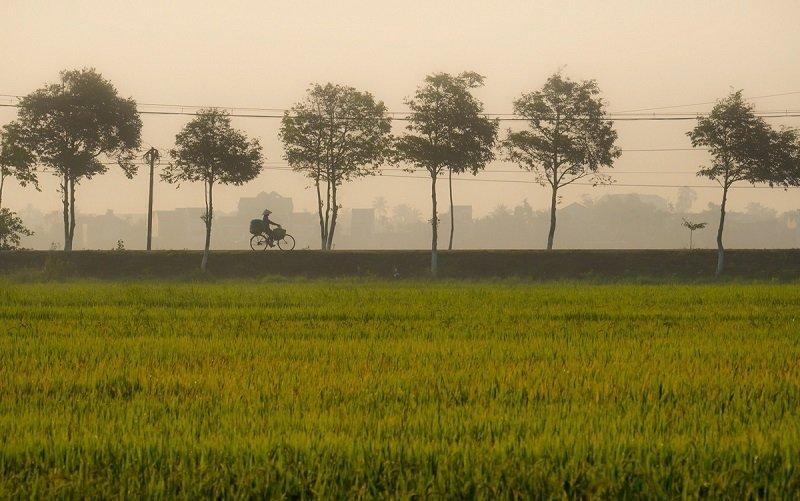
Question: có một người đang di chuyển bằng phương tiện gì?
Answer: có một người đang di chuyển bằng phương tiện xe đạp